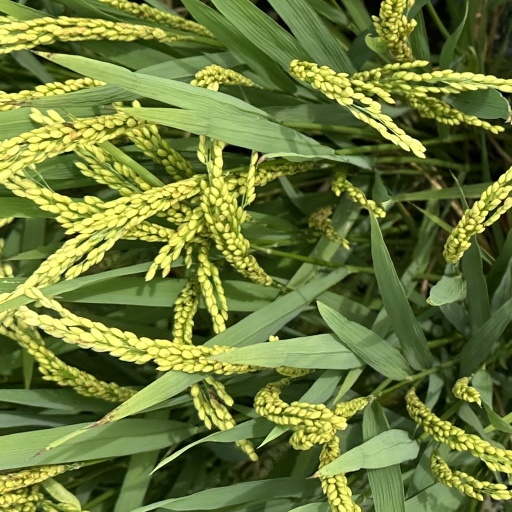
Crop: rice